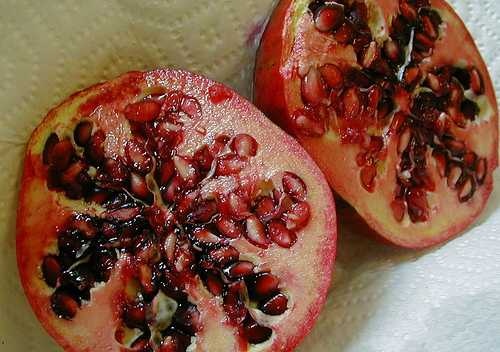
Label: Pomegranate